Sunday PinaSaya

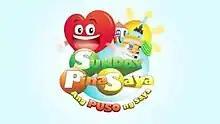
Title card from 2018 to 2019

Sunday PinaSaya is a Philippine television variety show broadcast by GMA Network. Hosted by Ai-Ai delas Alas, Marian Rivera, Wally Bayola and Jose Manalo, it premiered on August 9, 2015 on the network's Sunday Grande sa Hapon line up. The show concluded on December 29, 2019 with a total of 226 episodes.